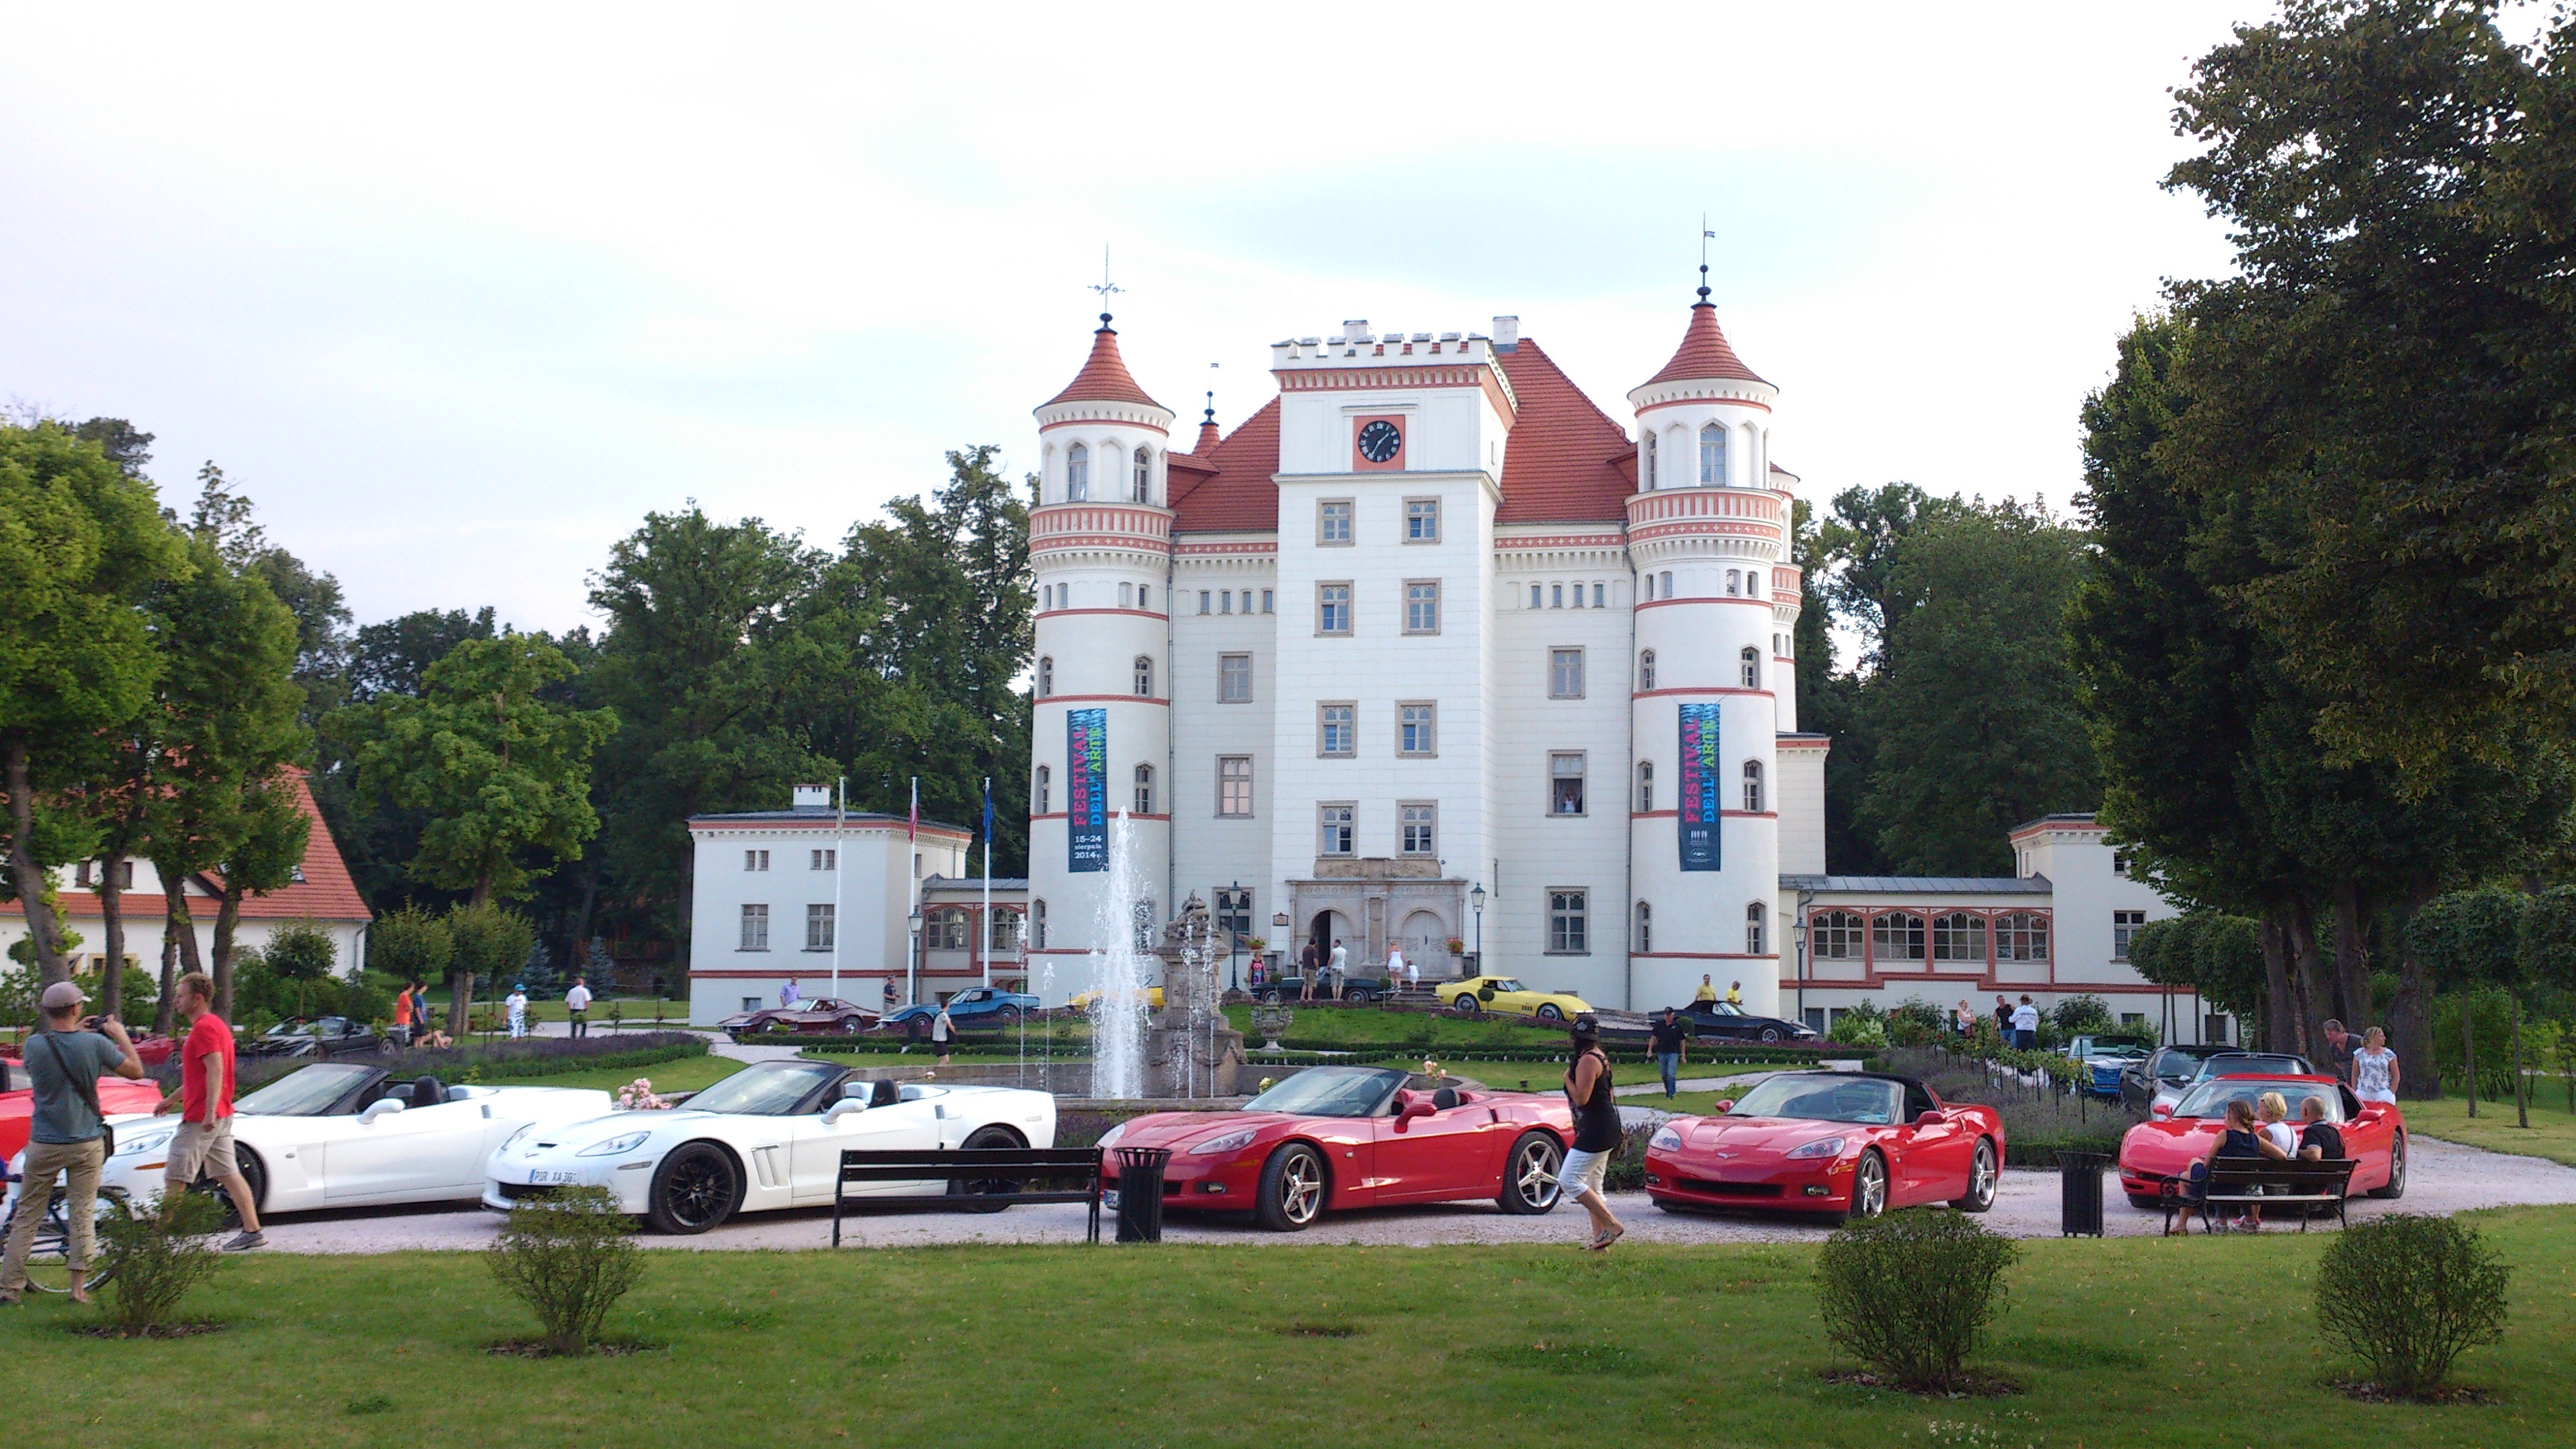
town, building, atmosphere, vehicle, romantic, castle, composition, rally, tours, car meeting, corvette tour, star ride